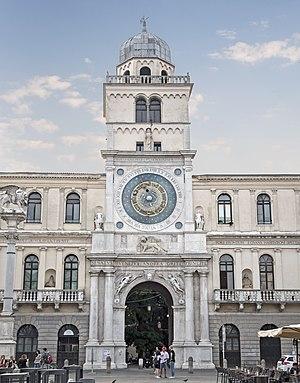
Padoue est une ville italienne de la région de la Vénétie, située au nord de la péninsule dans la plaine du Pô, à 40 kilomètres de Venise, sur la rivière Bacchiglione.